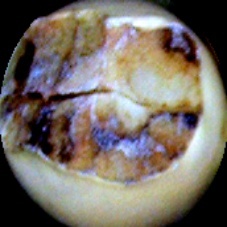
Label: Broken